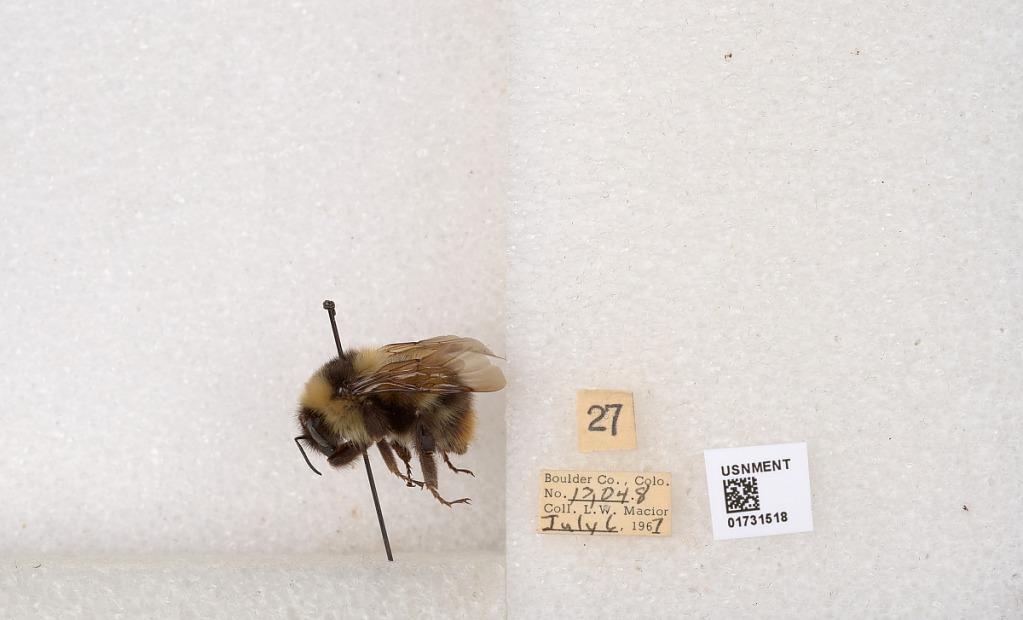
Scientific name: Bombus kirbyellus
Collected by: L. Macior
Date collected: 1967-7-6
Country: United States
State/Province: Colorado
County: Boulder
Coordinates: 40.0925, -105.358